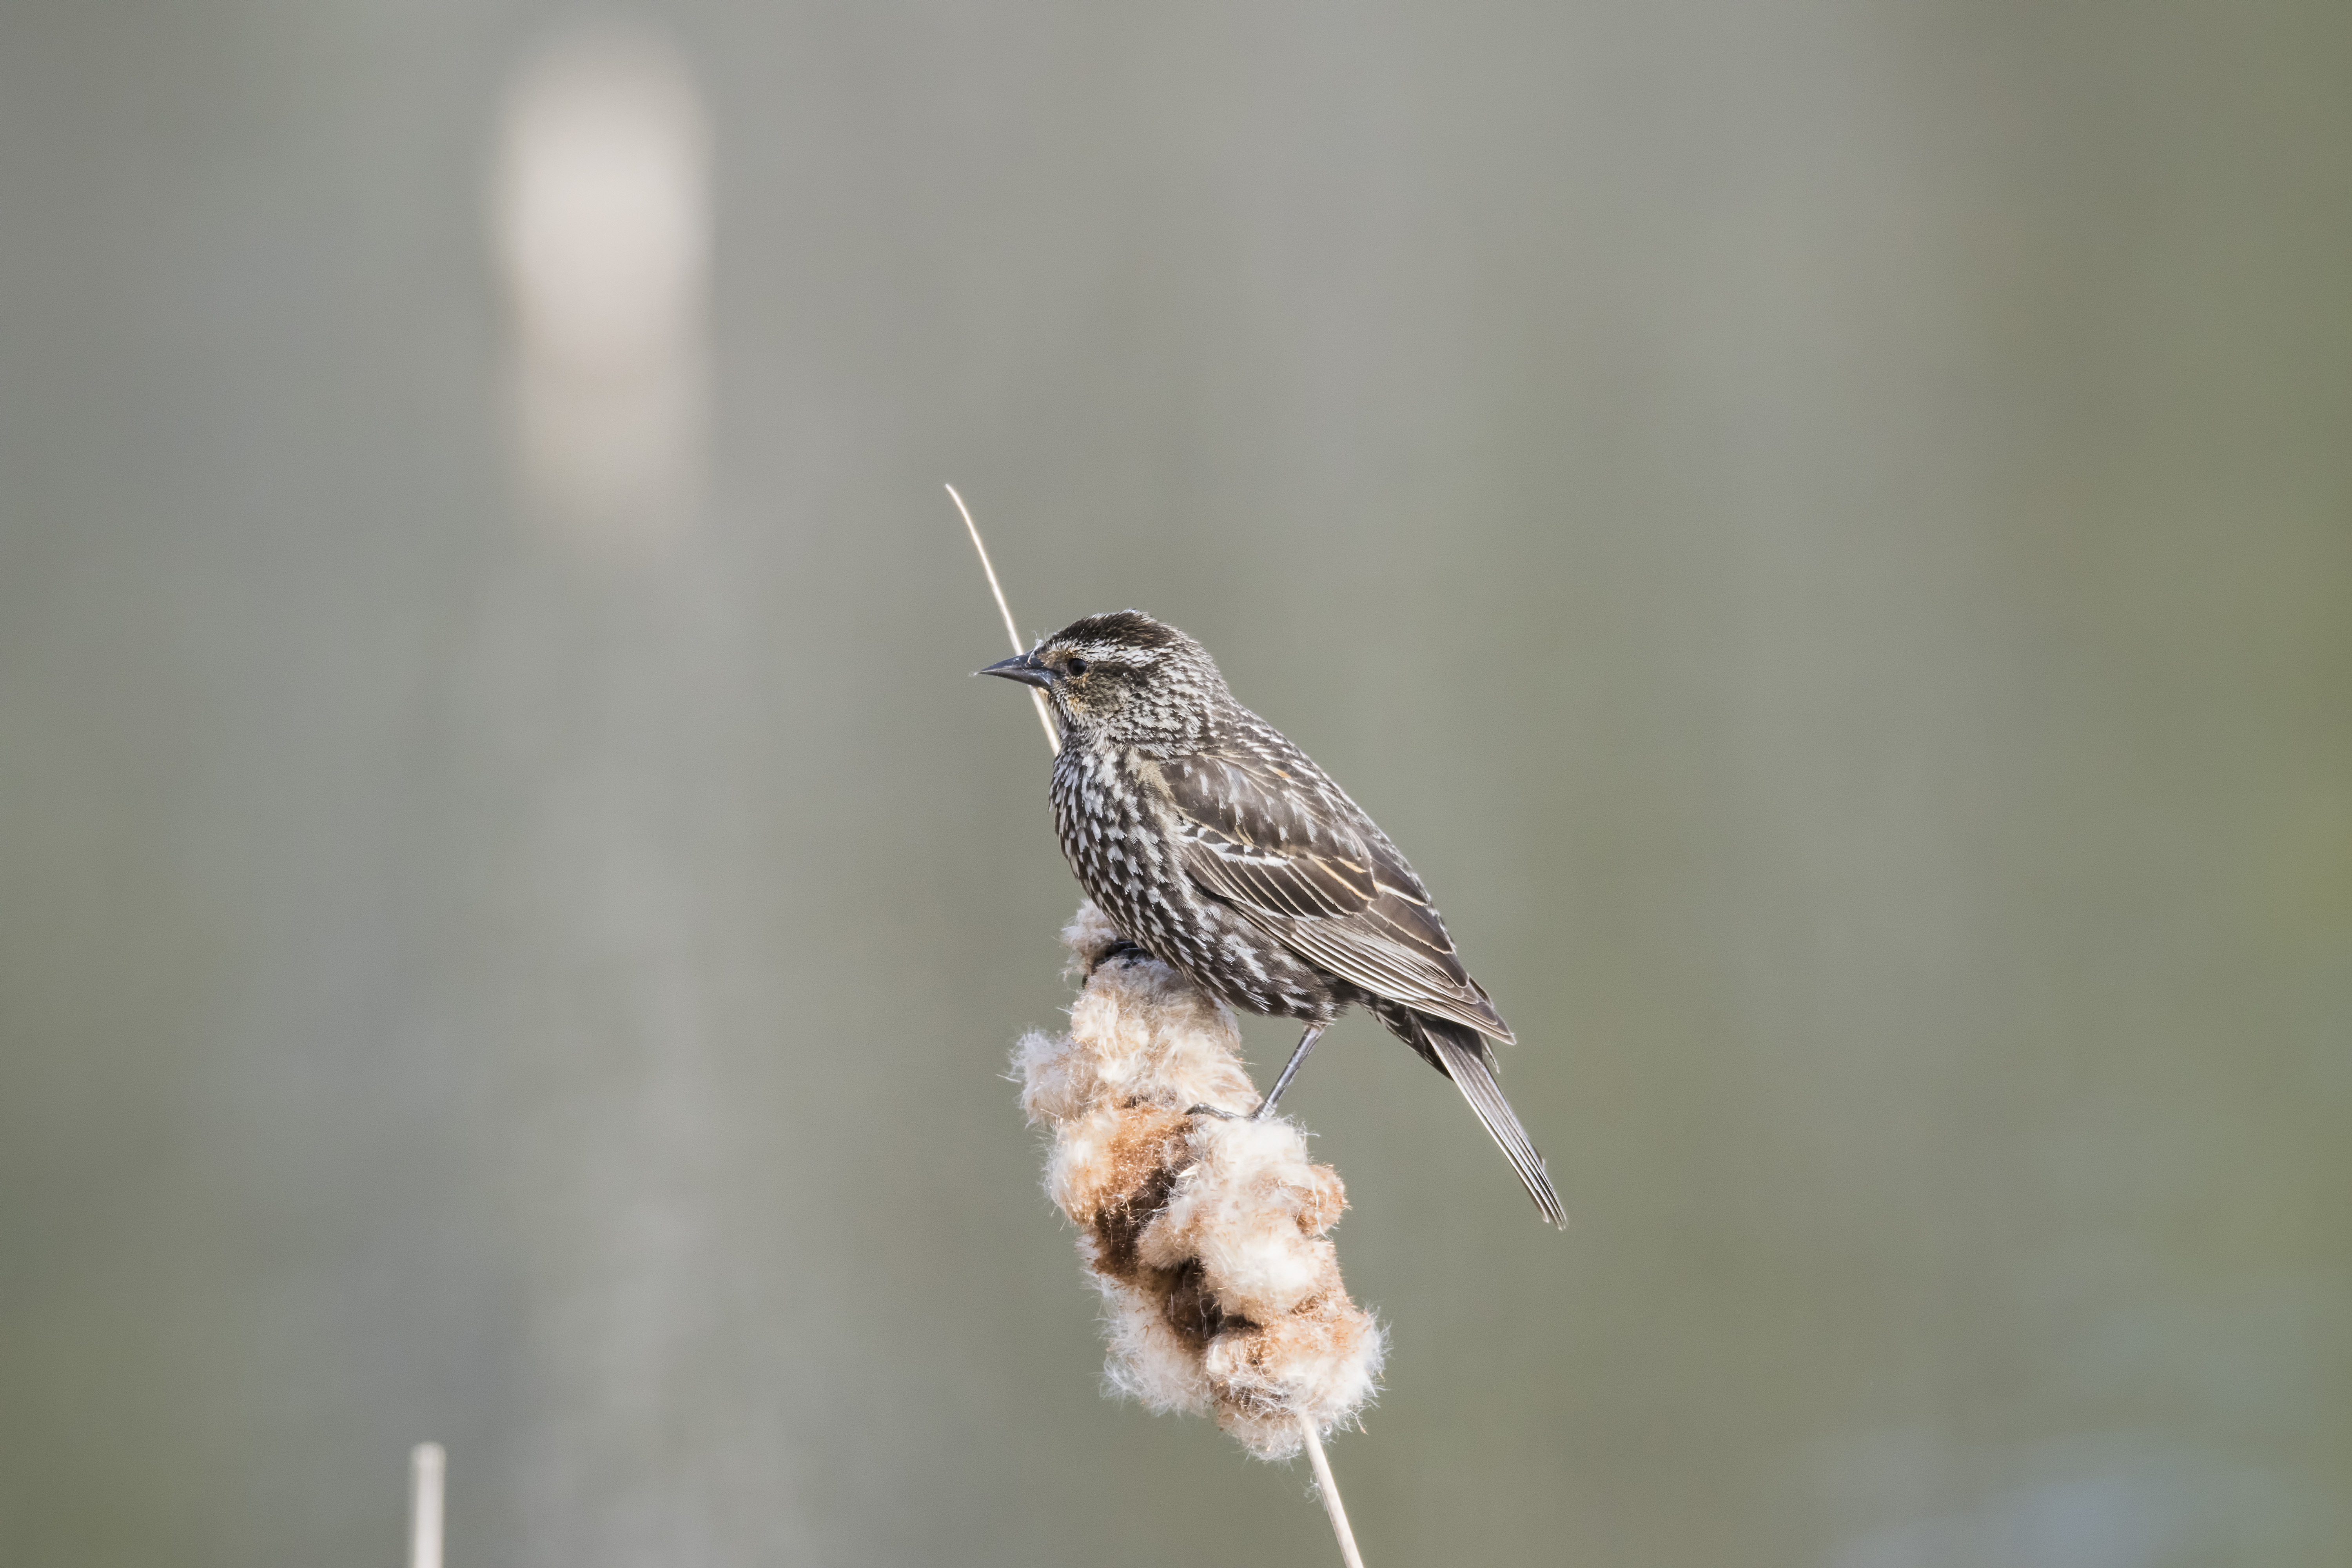
nature, branch, bird, wing, wildlife, red, beak, hummingbird, winged, fauna, close up, canada, a, vertebrate, sparrow, quebec, finch, blackbird, sherbrooke, oiseau, carouge, paulettes, wren, macro photography, house sparrow, old world flycatcher, perching bird, emberizidae